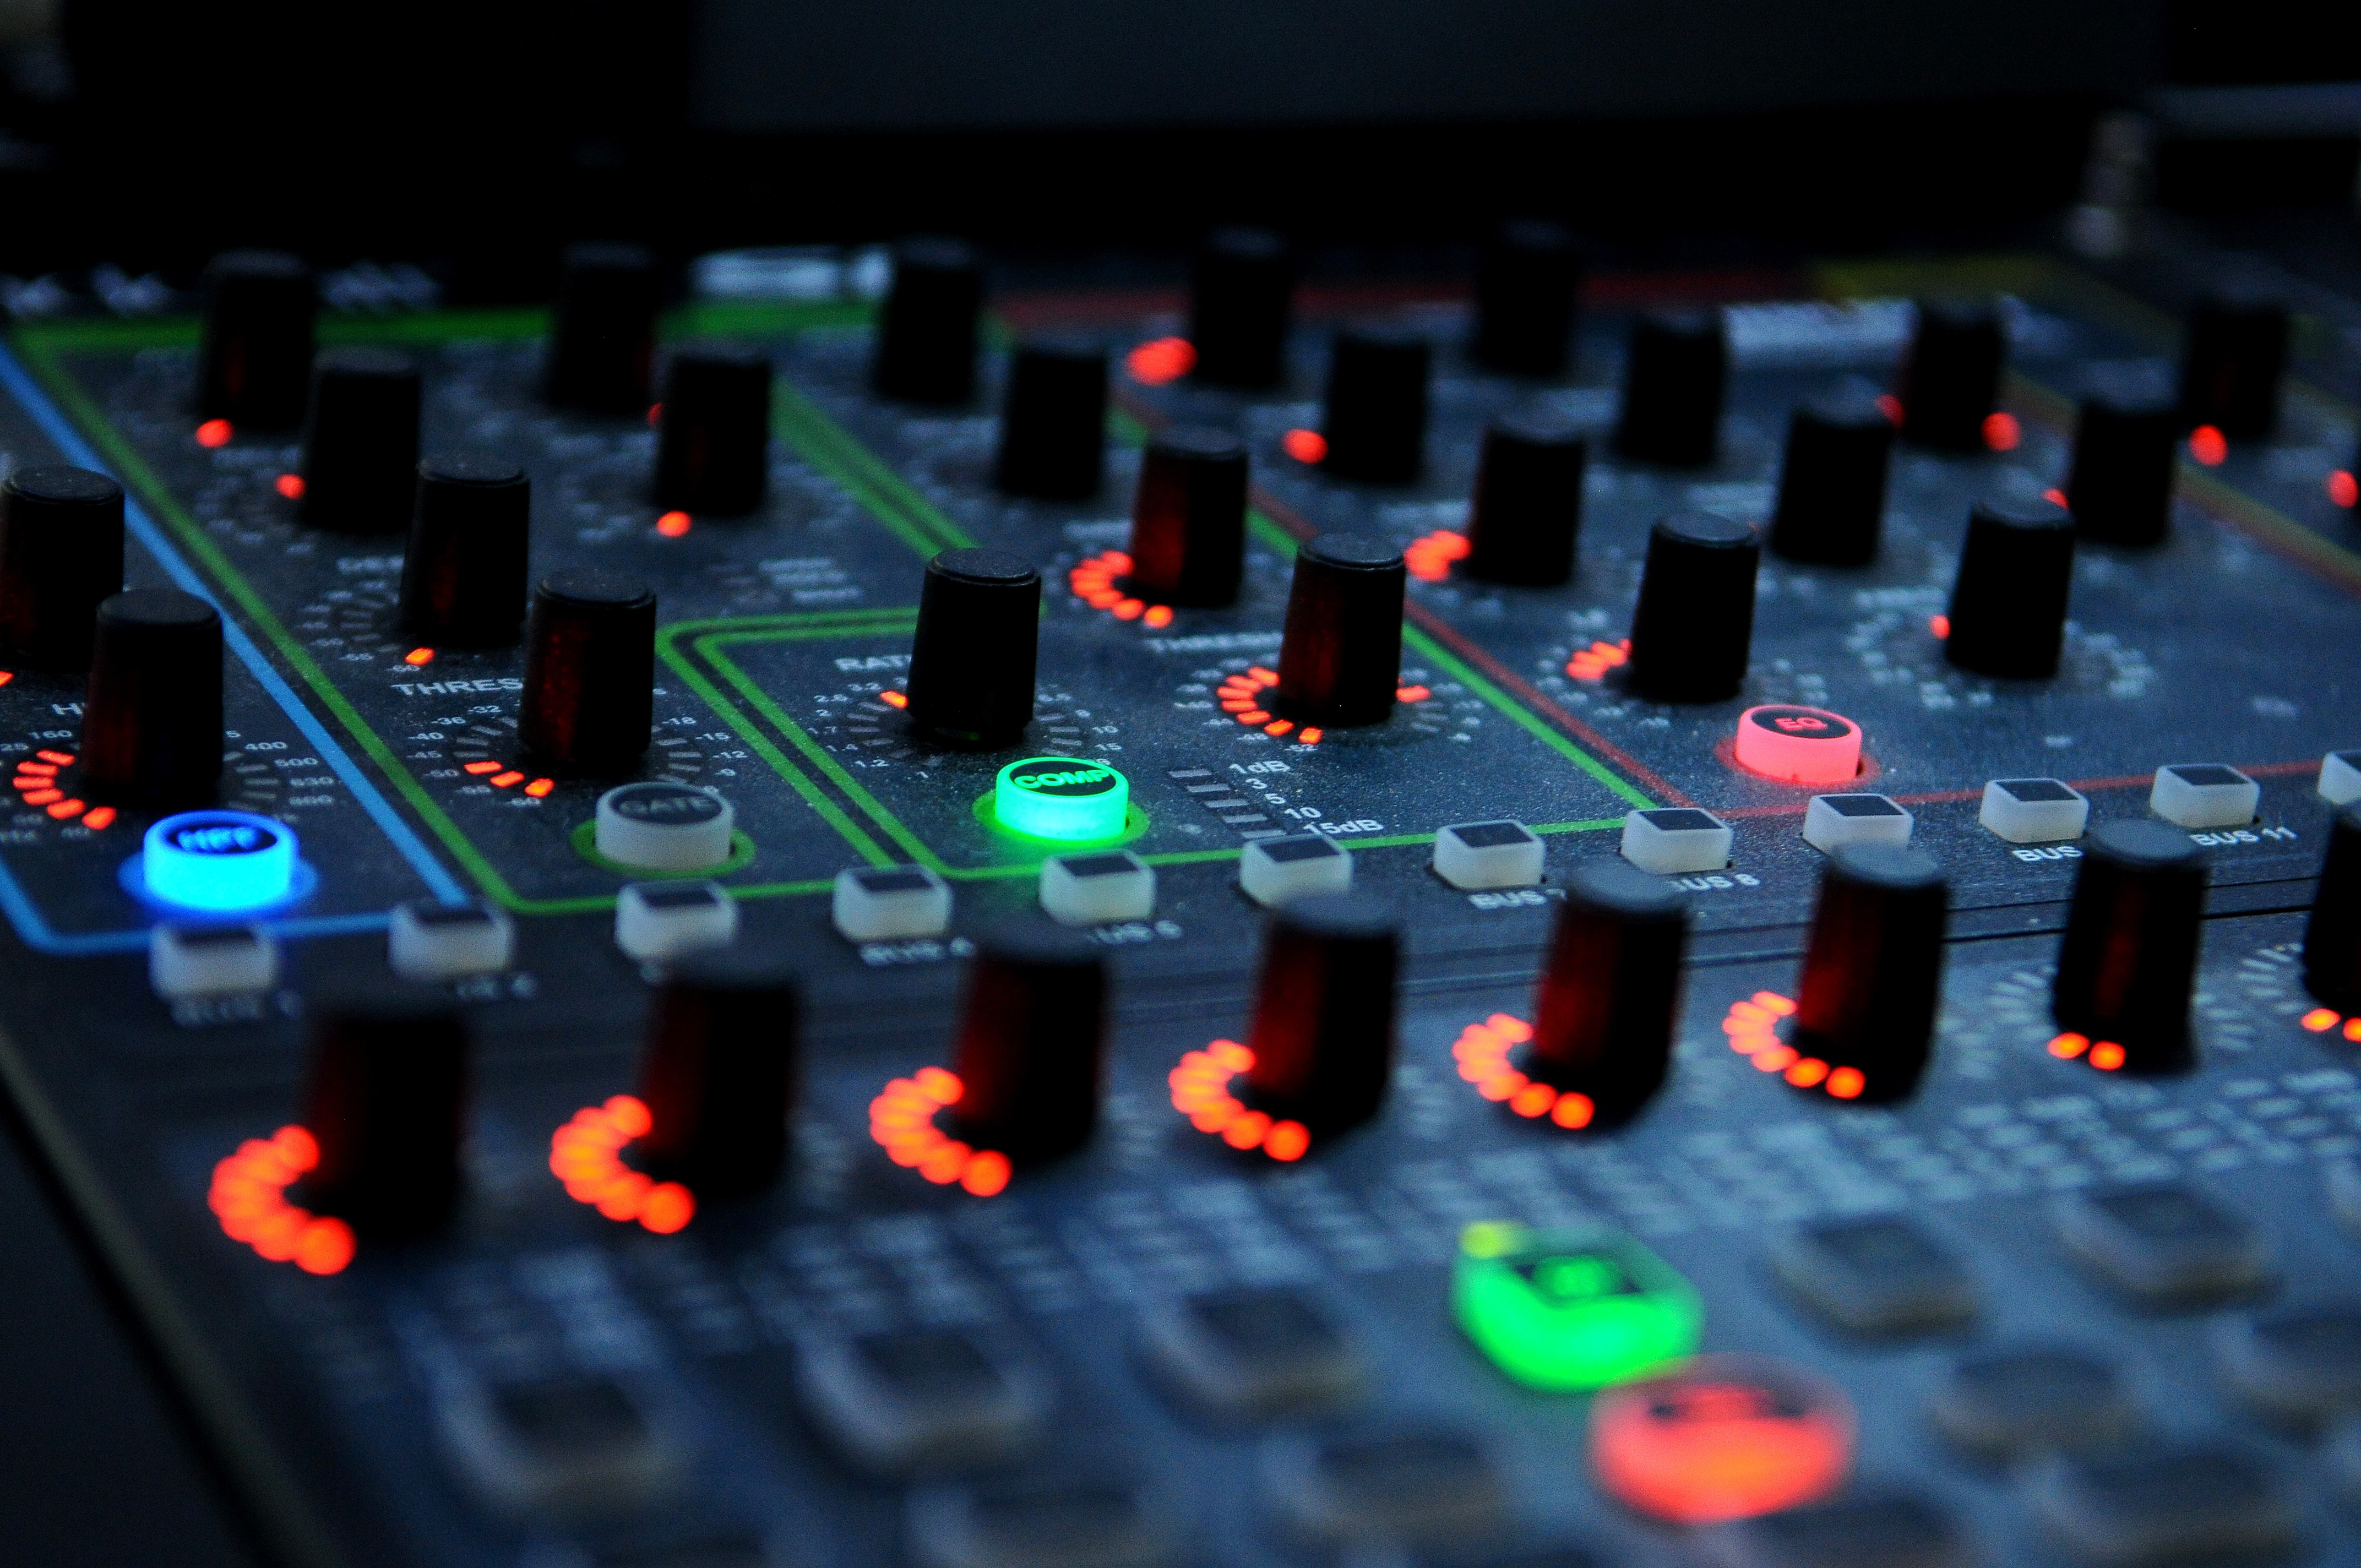
music, light, technology, equipment, color, dj, audio, mixer, sound, screenshot, computer keyboard, knobs, display device, electronic instrument